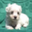
Label: dog